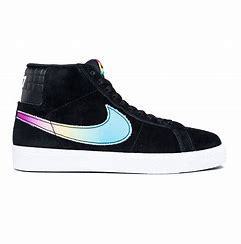
Brand: Nike
Model: Blazer SB